December 2001 lunar eclipse

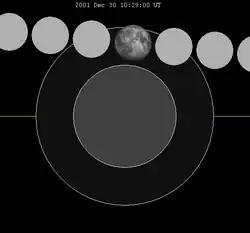
Hourly motion shown right to left

A penumbral lunar eclipse occurred at the Moon’s ascending node of orbit on Sunday, December 30, 2001, with an umbral magnitude of −0.1141. A lunar eclipse occurs when the Moon moves into the Earth's shadow, causing the Moon to be darkened. A penumbral lunar eclipse occurs when part or all of the Moon's near side passes into the Earth's penumbra. Unlike a solar eclipse, which can only be viewed from a relatively small area of the world, a lunar eclipse may be viewed from anywhere on the night side of Earth. Occurring about 3.7 days before perigee (on January 2, 2002, at 2:10 UTC), the Moon's apparent diameter was larger.